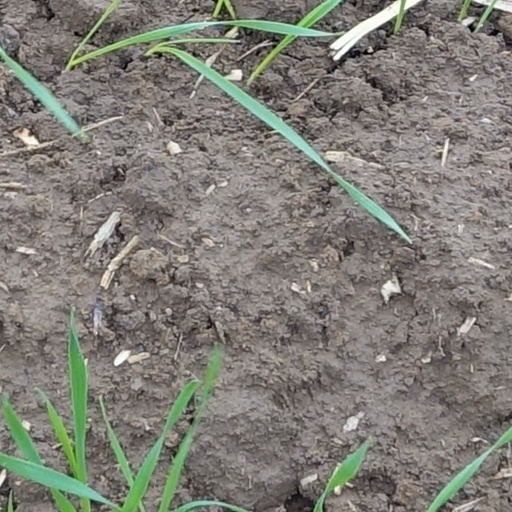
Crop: wheat